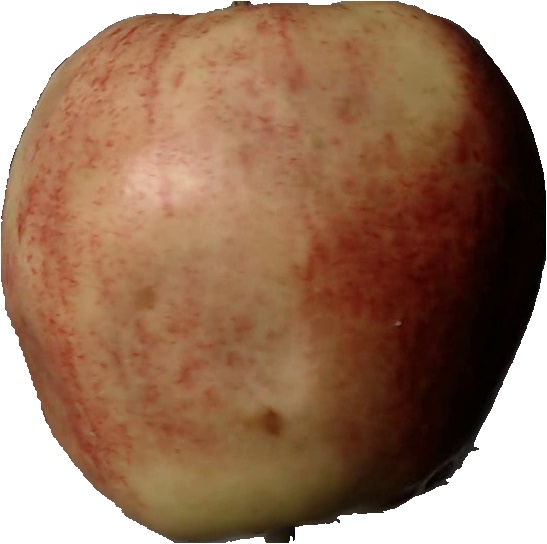
Label: apple_red_3